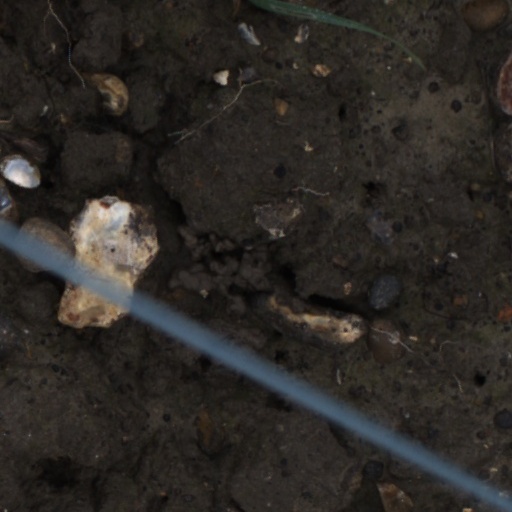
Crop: wheat